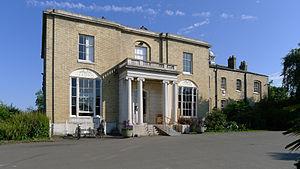
Brockwell Park est un parc de 50,8 hectares situé au sud de Brixton, à Herne Hill et Tulse Hill au sud de Londres.